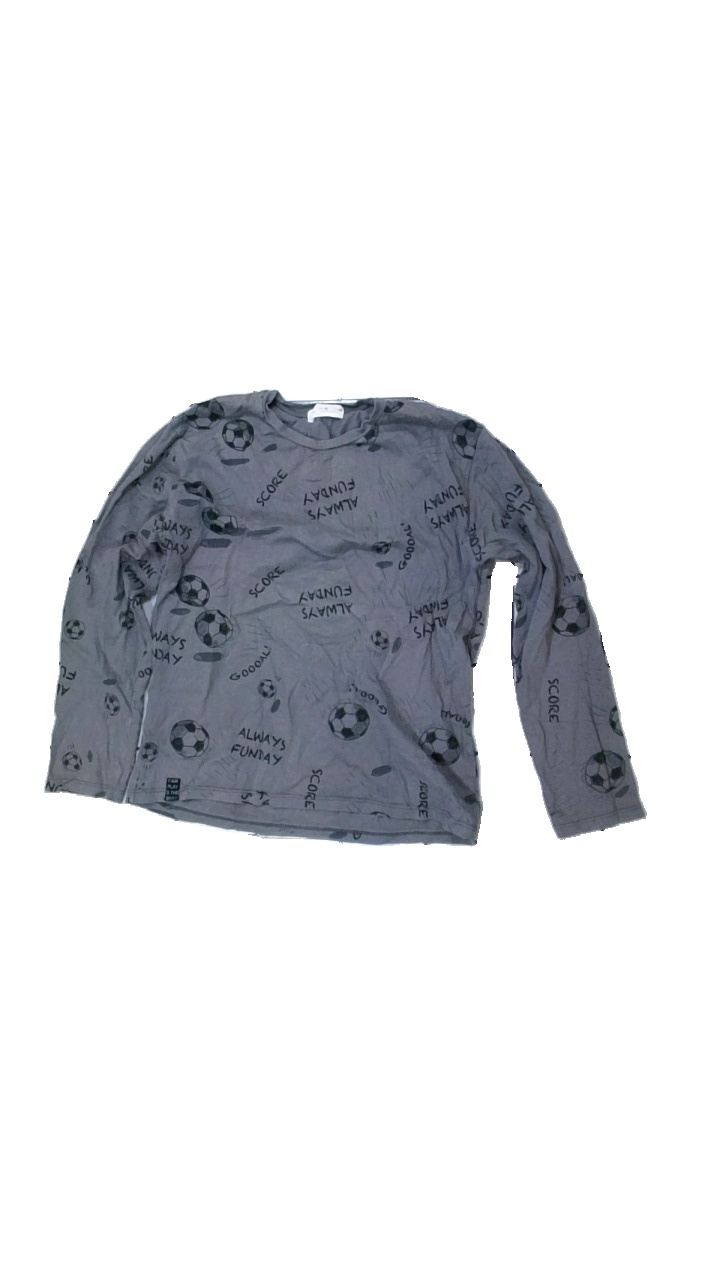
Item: Top (Children)
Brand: Zara
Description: grå långärmad tröja med bollar och text på, hål arm och urtvättad
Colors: Grey, Black
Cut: Regular
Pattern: Other
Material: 100% cotton
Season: All
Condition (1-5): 1
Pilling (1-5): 2
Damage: hål arm
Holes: Major
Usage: Export
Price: <50